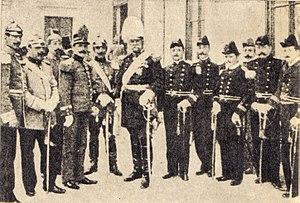
La présence des colons et intérêts allemands en Amérique latine est fort ancienne puisqu'elle remonte au XVIᵉ siècle et à l'époque de Charles Quint mais les premières tentatives de colonisation allemande aux Amériques – au Venezuela, au Guyana ainsi que dans les îles de Saint-Thomas et Tortola aux Antilles – se soldent toutes par des échecs.
La guerre civile chilienne de 1891 fut la conséquence de l'opposition entre le Congrès National et le président José Manuel Balmaceda et se termina par le suicide de ce dernier le 18 septembre 1891 dans l'enceinte de l'ambassade argentine où il avait finalement trouvé refuge après la défaite de ses partisans.